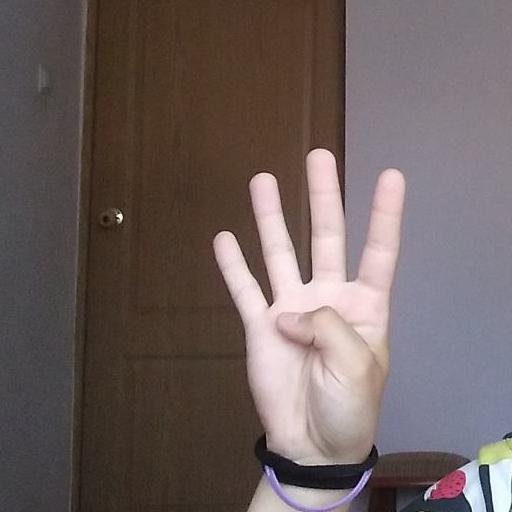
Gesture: four